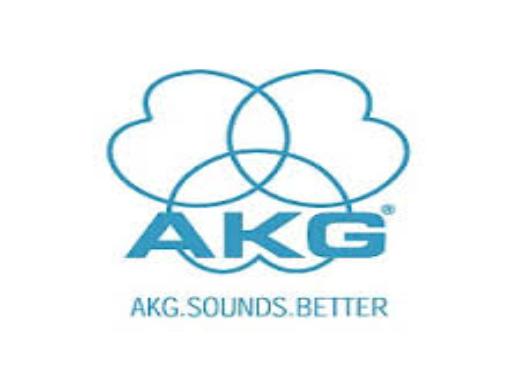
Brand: AKG
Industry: Electronic